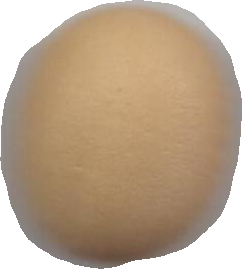
Variety: Dega